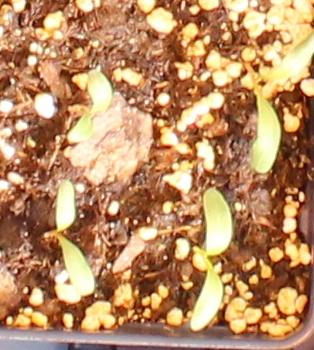
Label: Sugar beet